Expulsion of Andalusi Christians in 1126

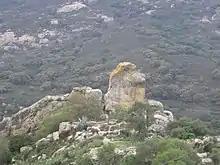
Ruins of a Mozarabic rock-hewn church in Jimena de la Frontera (Cádiz).

In 1124, Alfonso the Battler (King of Aragon) received messages from some Mozarabic communities in Muslim Granada, led by Ibn al-Qalas, requesting his intervention due to the internal chaos among the Taifa kingdoms. They convinced the monarch that the fragility of the Andalusi realm (as they were planning to rebel against its governor, Abu Tahir Tamim ibn Yusuf) would make its conquest easy and its wealth attainable.